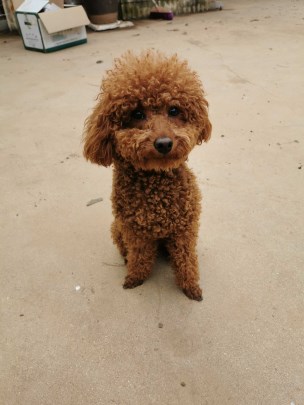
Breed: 7449-n000128-teddy